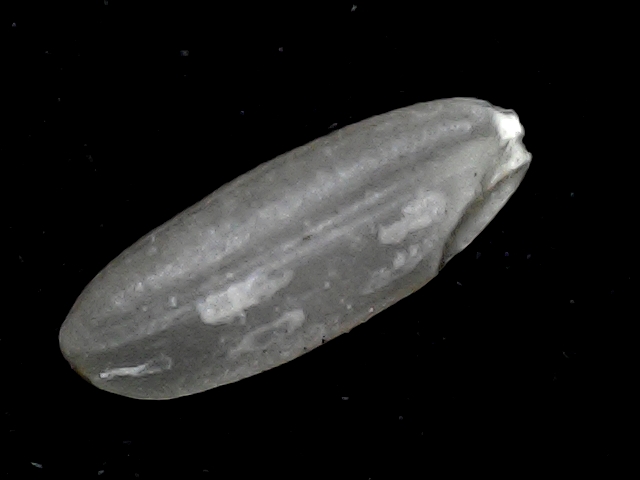
Rice variety: BR22